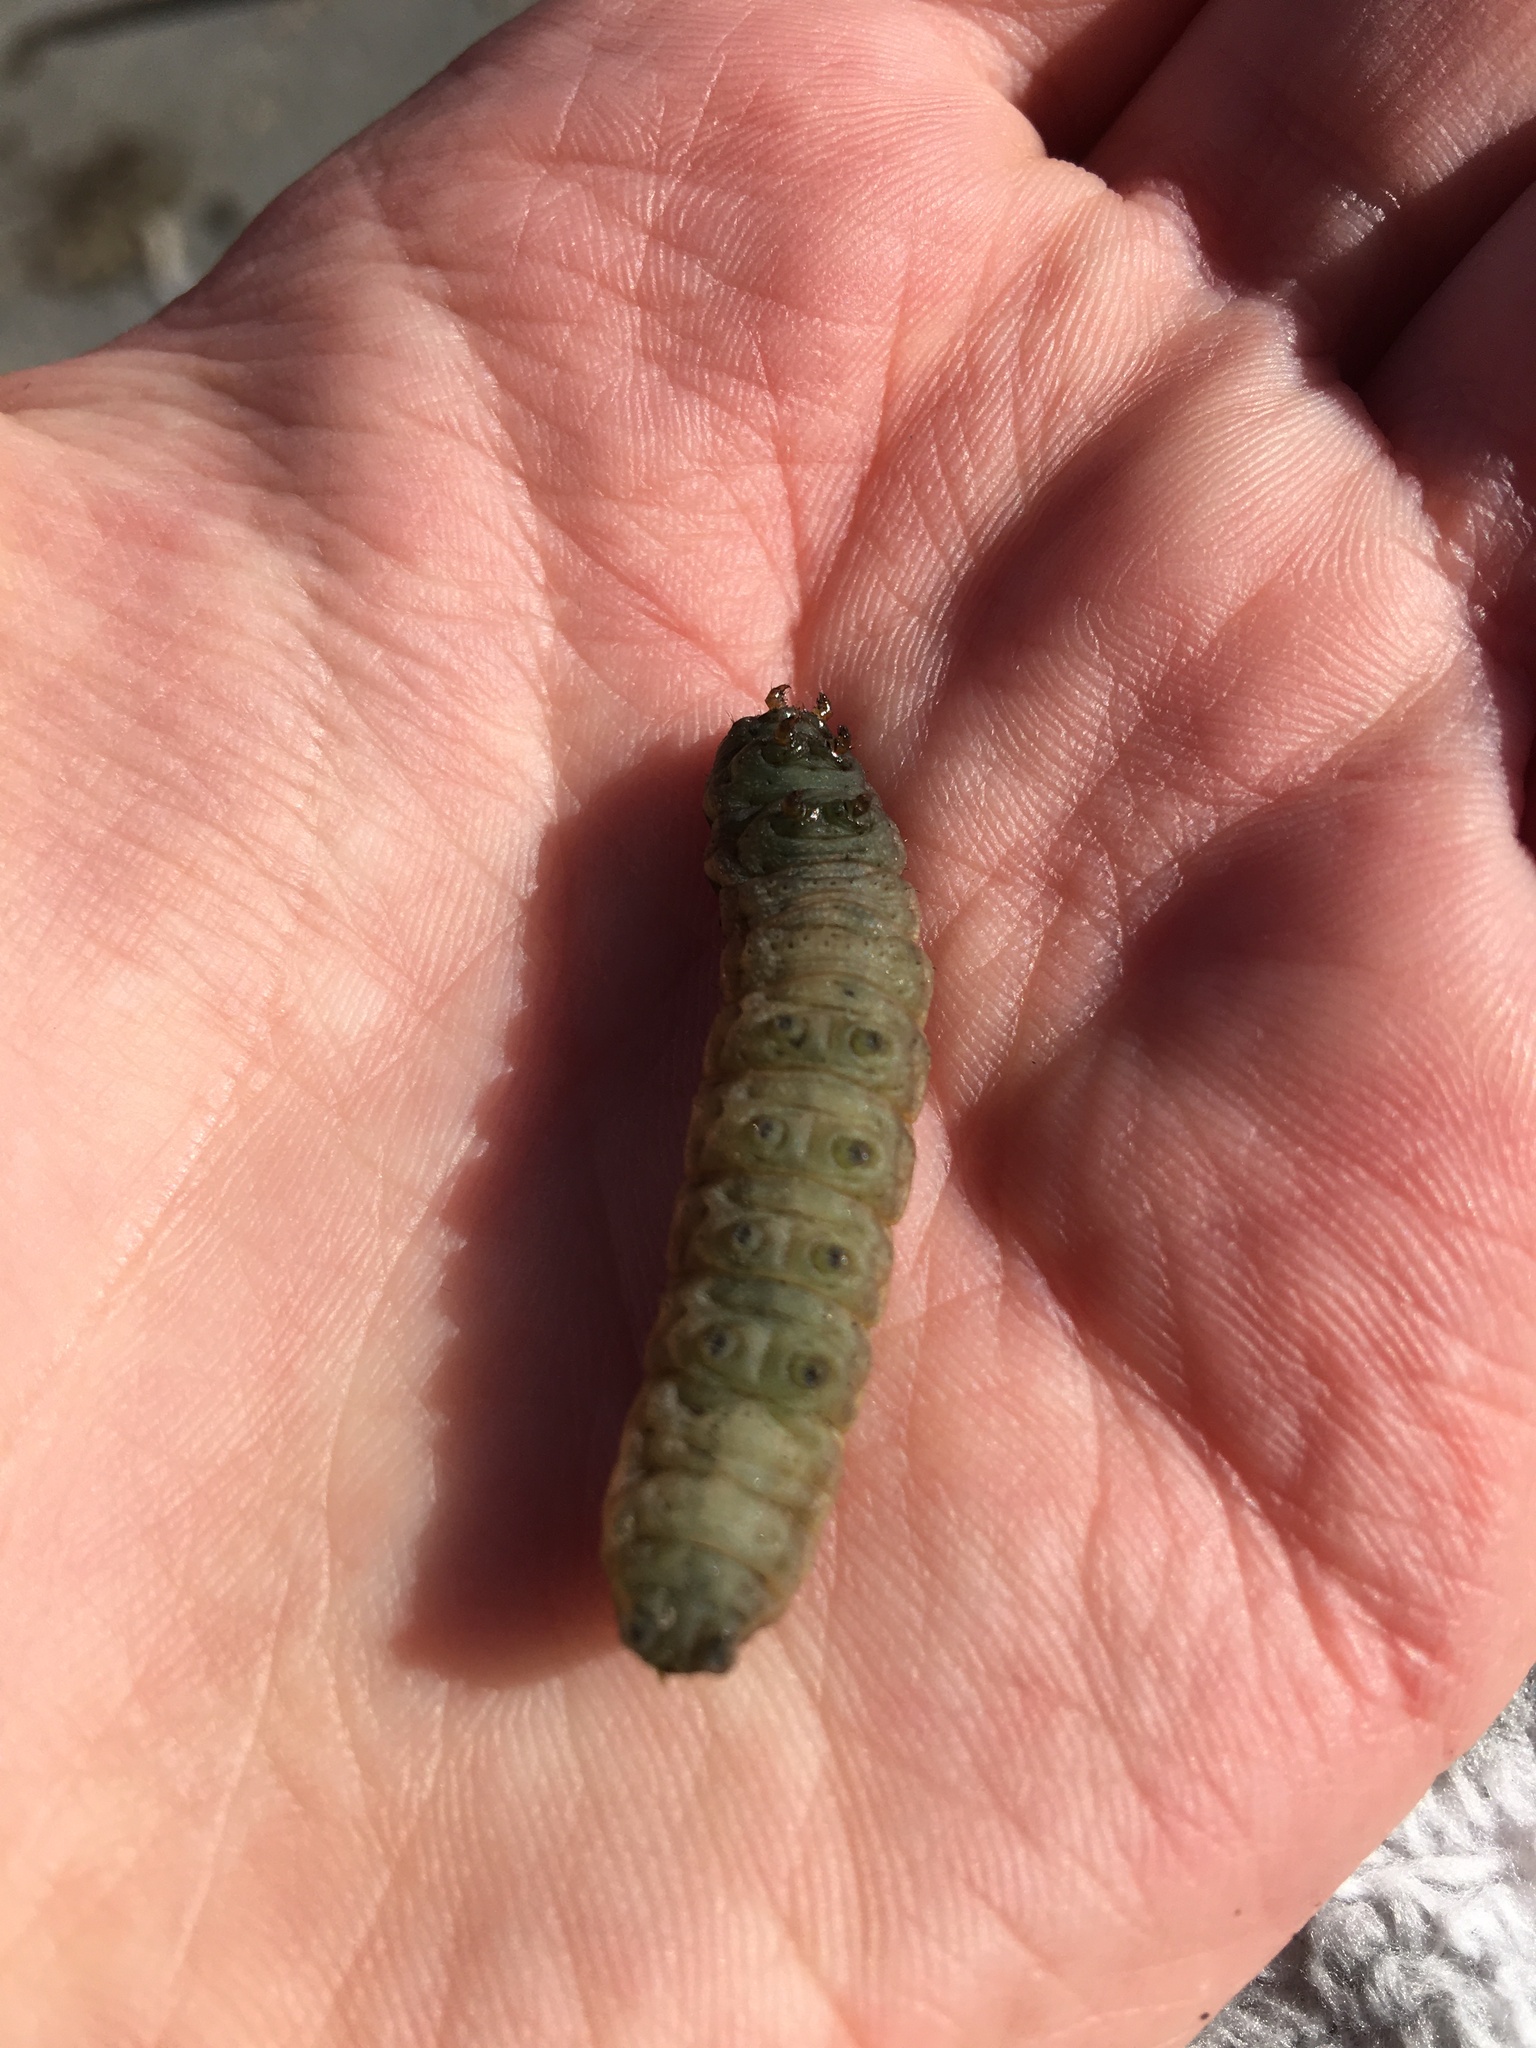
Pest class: cutworms